Ocean current

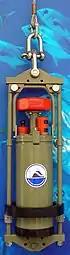
Device to record ocean currents

Over the last century, reconstructed sea surface temperature data reveal that western boundary currents are heating at double the rate of the global average. These observations indicate that the western boundary currents are likely intensifying due to this change in temperature, and may continue to grow stronger in the near future. There is evidence that surface warming due to anthropogenic climate change has accelerated upper ocean currents in 77% of the global ocean. Specifically, increased vertical stratification due to surface warming intensifies upper ocean currents, while changes in horizontal density gradients caused by differential warming across different ocean regions results in the acceleration of surface zonal currents.